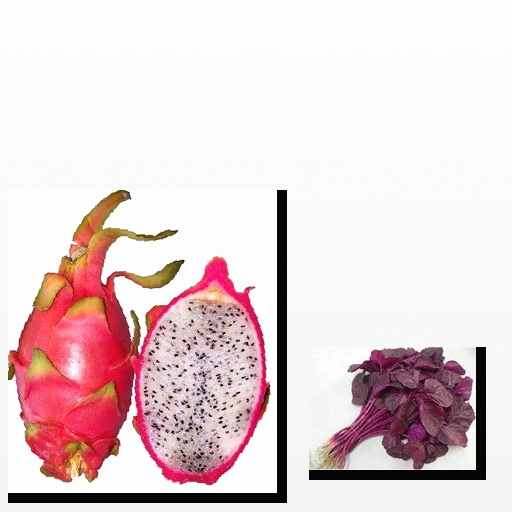
Food items: dragon_fruit, amaranth